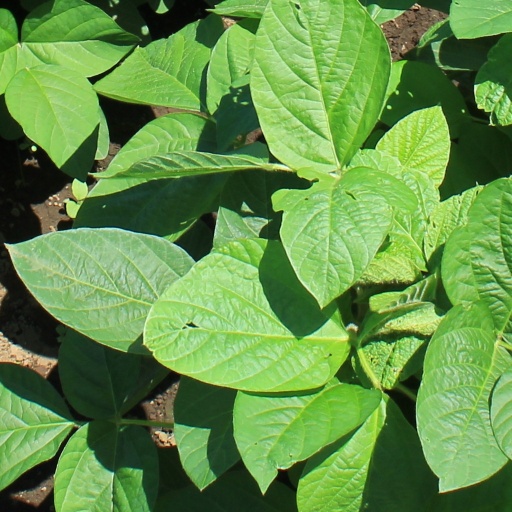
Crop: soybean